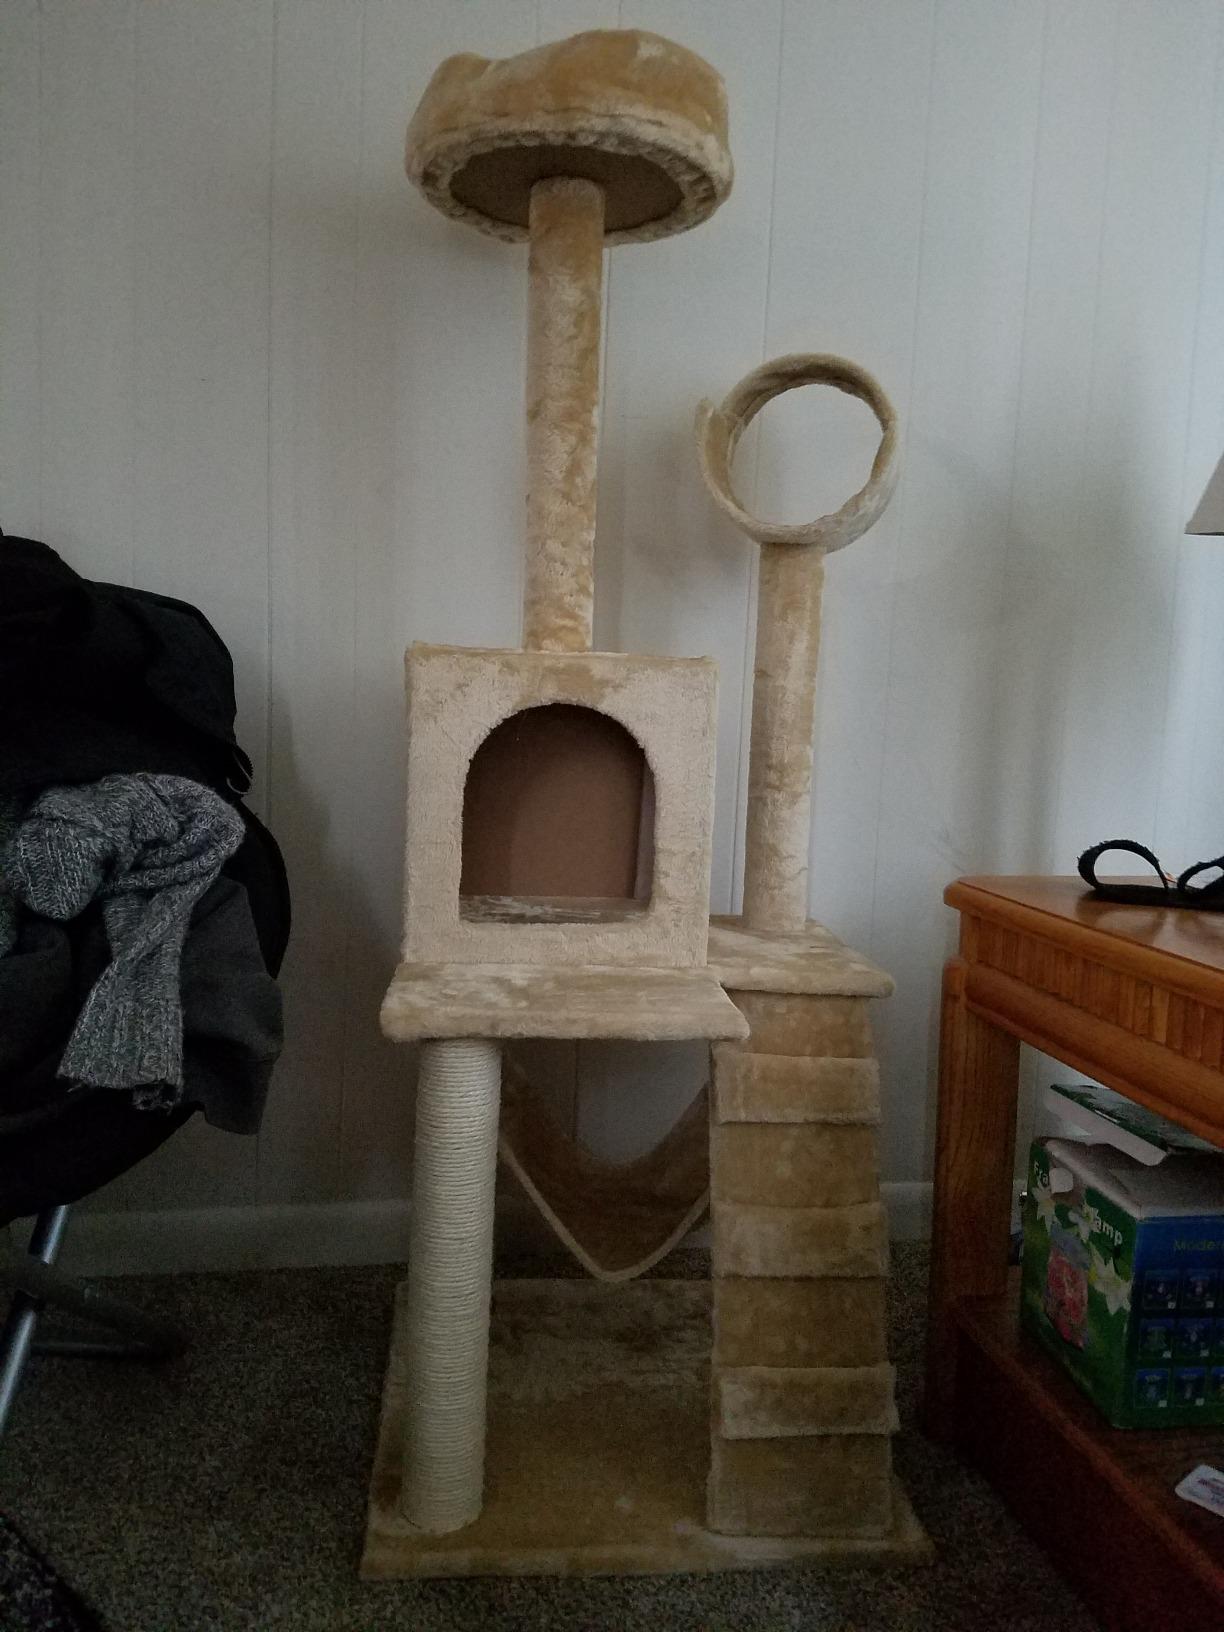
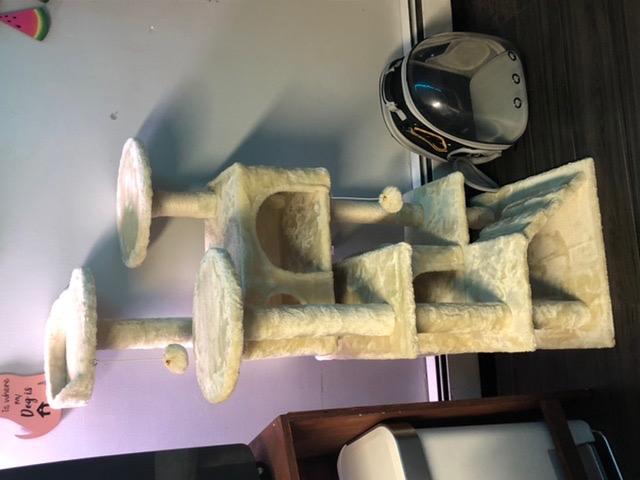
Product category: items_cat tree
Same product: no